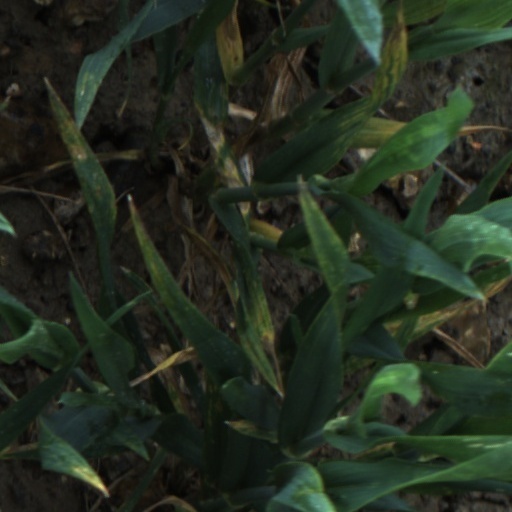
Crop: wheat